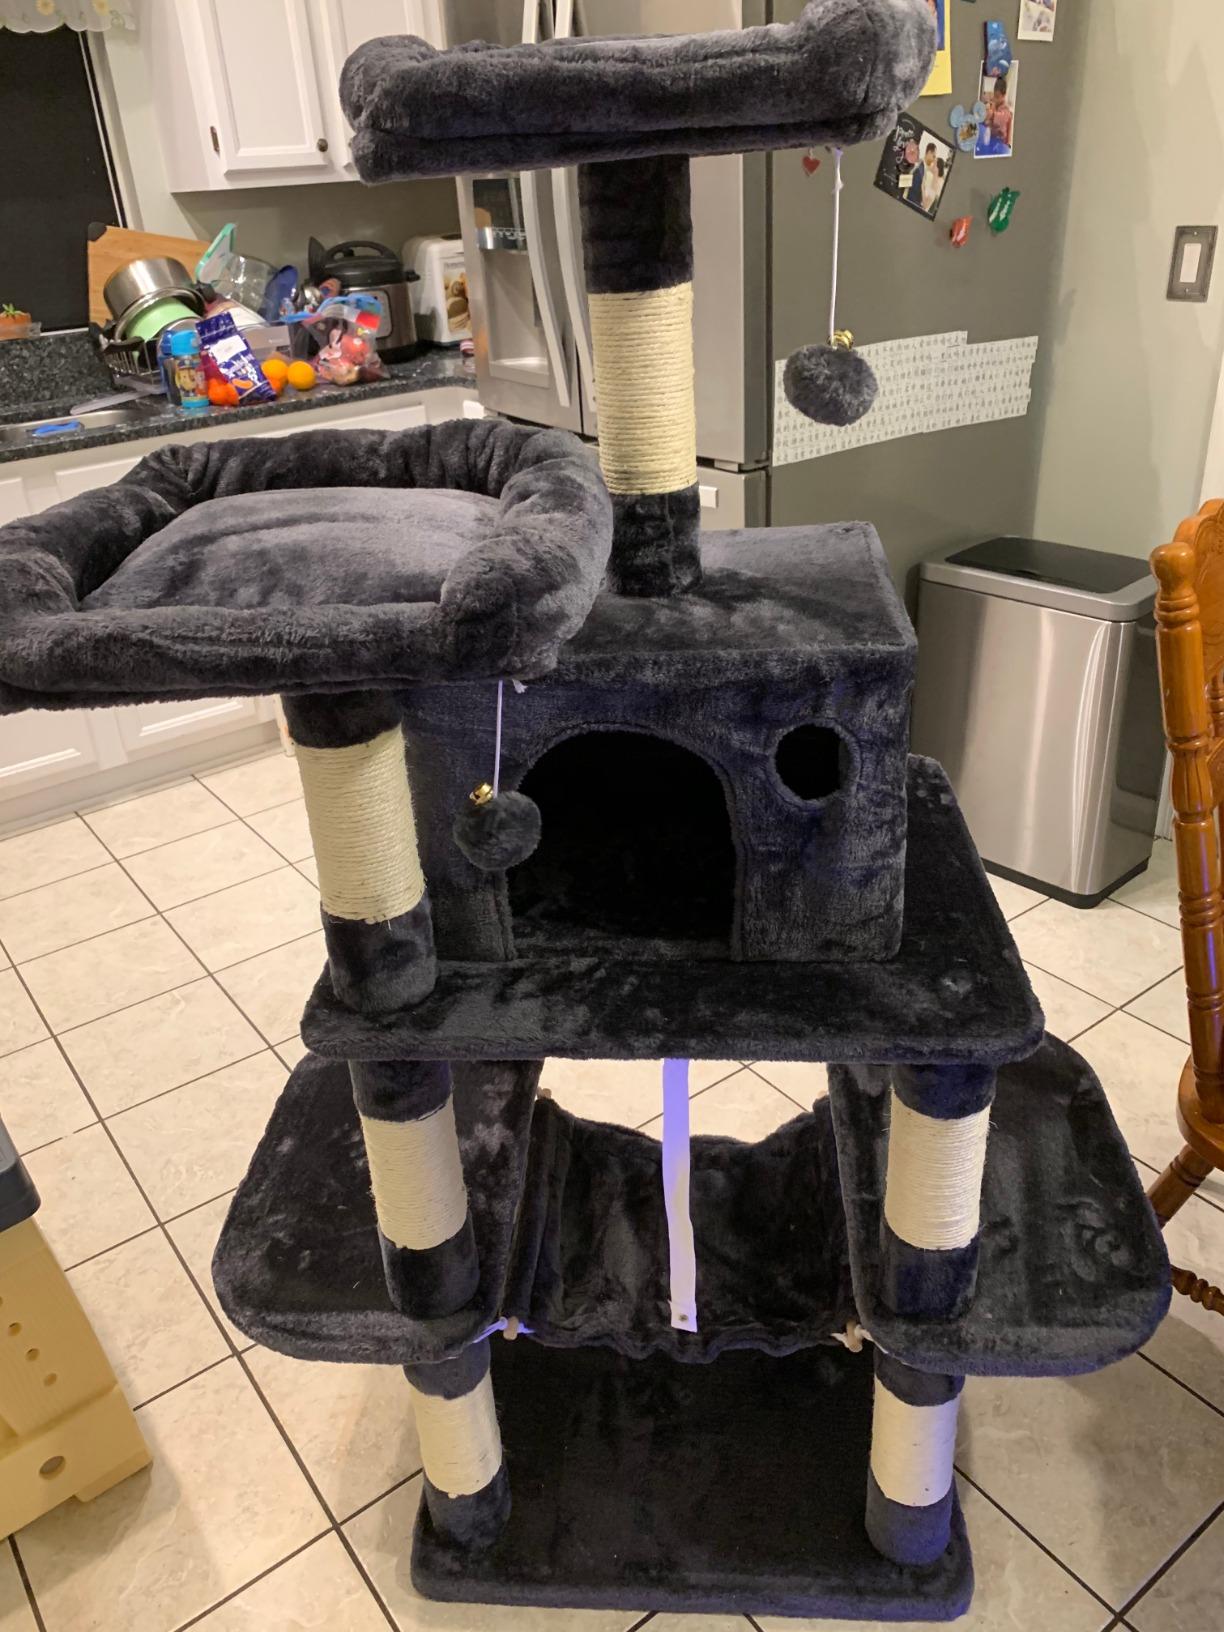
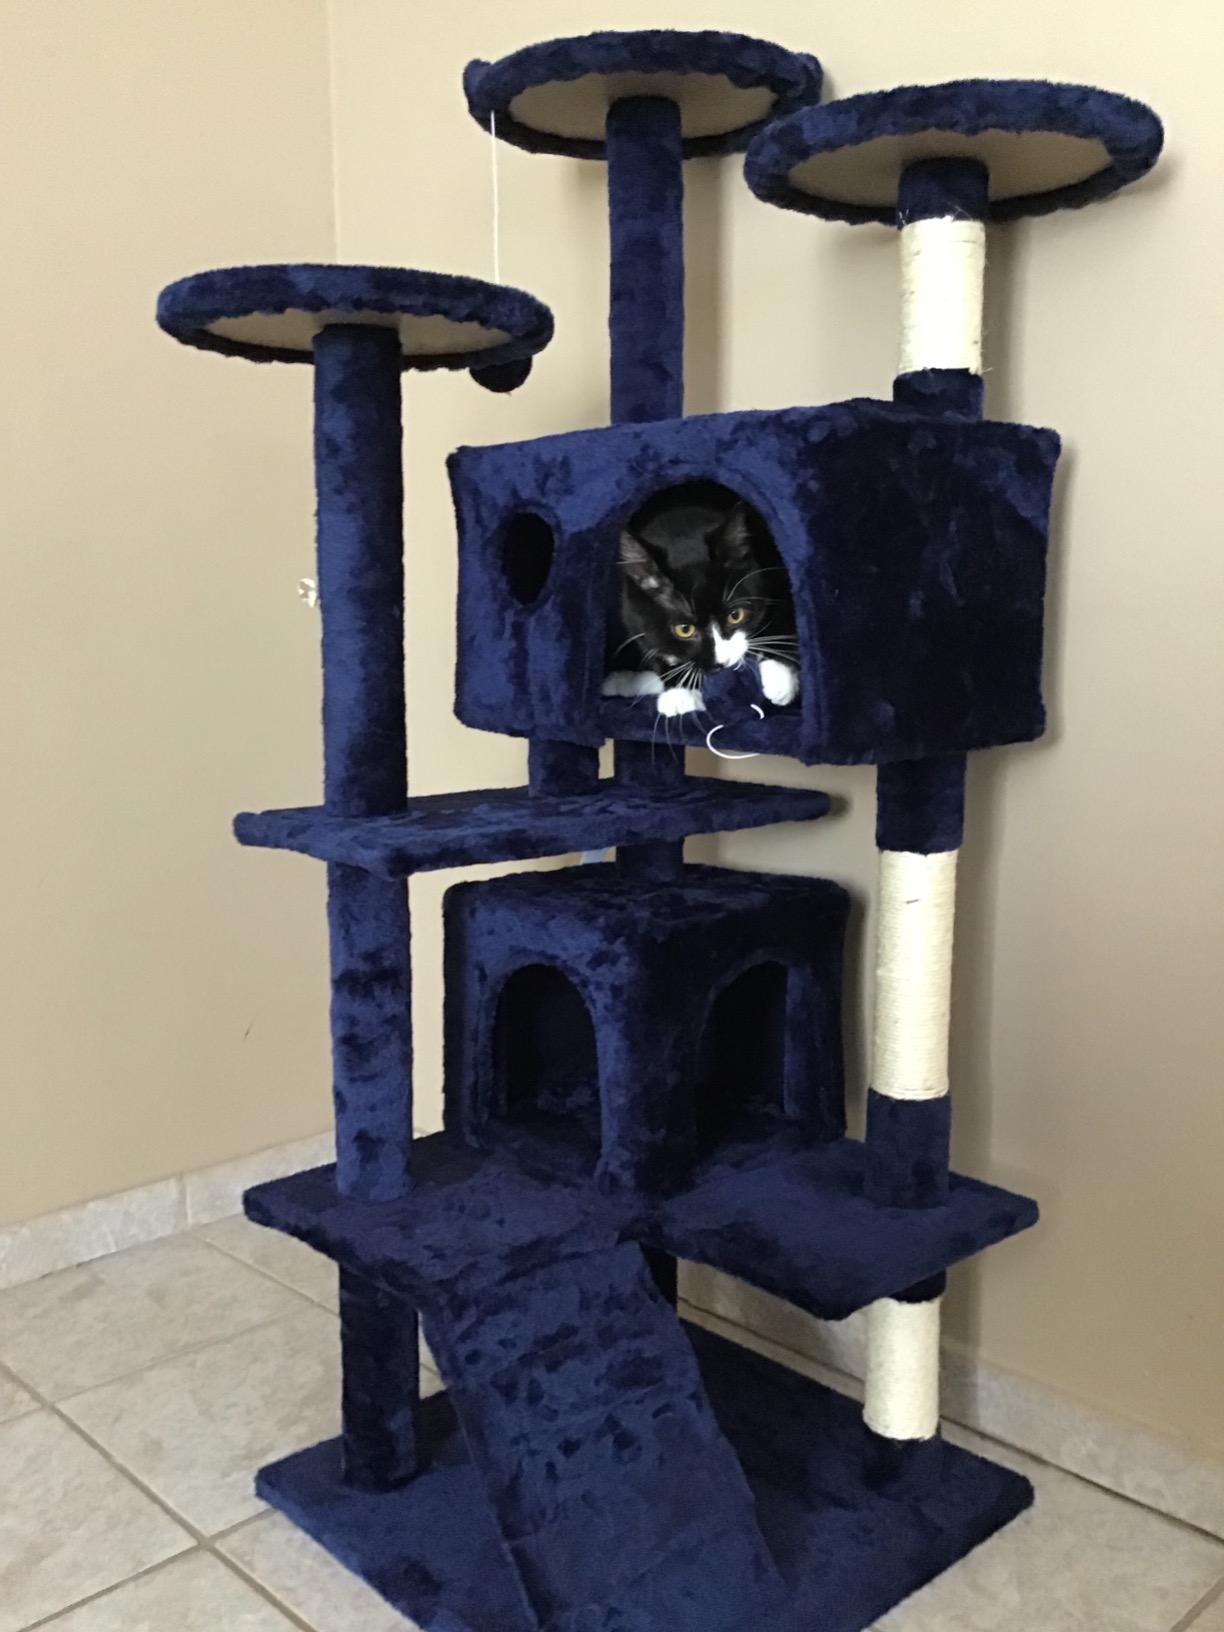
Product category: items_cat tree
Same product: no